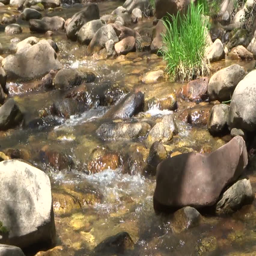
a steady stream finding its way along the bottom of a rocky canyon ; includes the natural ambient sound of the flowing water